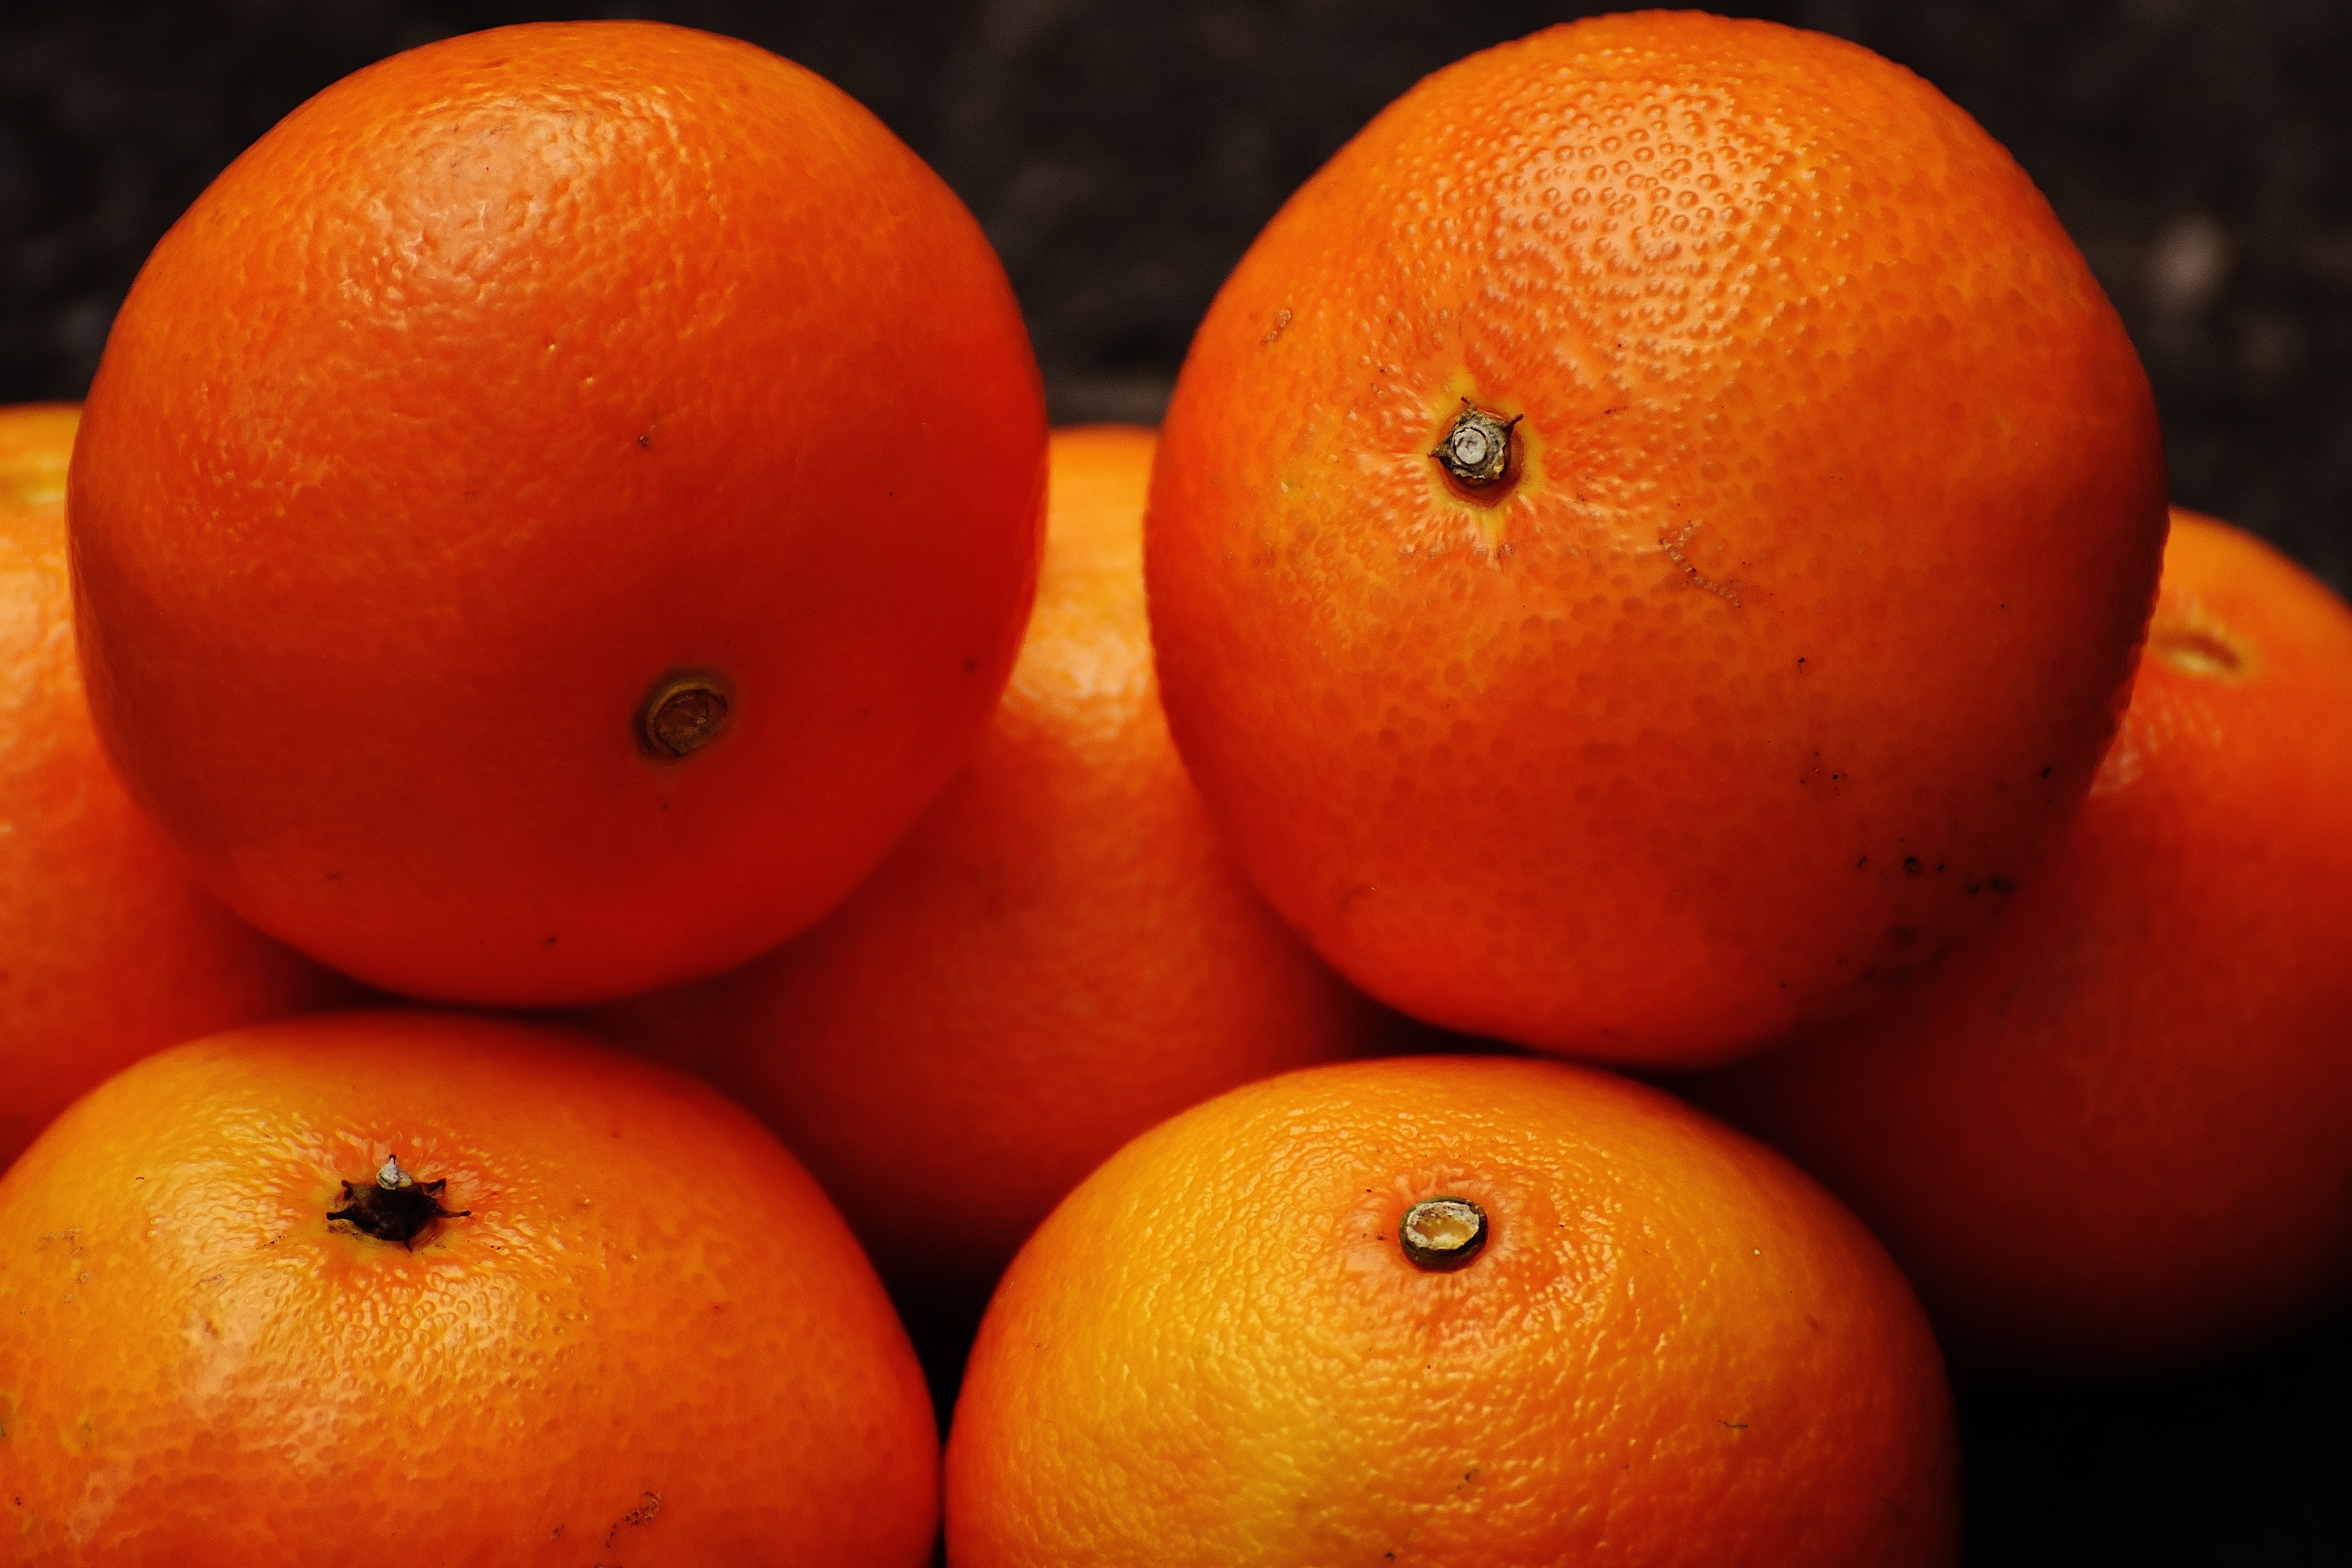
plant, fruit, sweet, ripe, orange, food, produce, market, healthy, eat, delicious, juice, tropical fruit, nutrition, tangerine, clementine, vitamins, frisch, citrus, macro photography, flowering plant, tangerines, fruity, vitaminhaltig, bitter orange, mandarin orange, land plant, tangelo, valencia orange